Józef Dwernicki

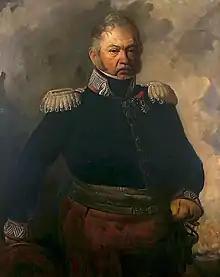
Józef Dwernicki; portrait by Aleksander Raczyński (1856)

Józef Dwernicki (19 March 1779 in Warsaw – 23 November 1857 in Lopatyn near Lwów) was a General of Cavalry in the Polish Army, and a participant in the November Uprising (1830–1831).